Military Airlift Command

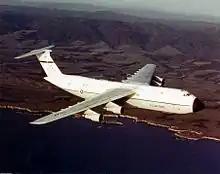
C-5A Galaxy assigned to the 75th Military Airlift Squadron, 60th Military Airlift Wing

Operated C-141 Starlifter or C-5 Galaxy aircraft